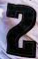
Number: 2